Ottoman Empire

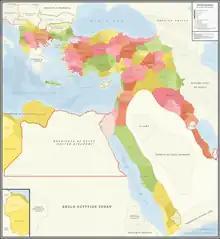
Administrative divisions of the Ottoman Empire in 1899 (year 1317 Hijri)

The first military unit of the Ottoman State was an army that was organized by Osman I from the tribesmen inhabiting the hills of western Anatolia in the late 13th century. The military system became an intricate organization with the advance of the Empire. The Ottoman military was a complex system of recruiting and fief-holding. The main corps of the Ottoman Army included Janissary, Sipahi, Akıncı and Mehterân. The Ottoman army was once among the most advanced fighting forces in the world, being one of the first to use muskets and cannons. The Ottoman Turks began using "falconets", which were short but wide cannons, during the Siege of Constantinople. The Ottoman cavalry depended on high speed and mobility rather than heavy armor, using bows and short swords on fast Turkoman and Arabian horses (progenitors of the Thoroughbred racing horse), and often applied tactics similar to those of the Mongol Empire, such as pretending to retreat while surrounding the enemy forces inside a crescent-shaped formation and then making the real attack. The Ottoman army continued to be an effective fighting force throughout the seventeenth and early eighteenth centuries, falling behind the empire's European rivals only during a long period of peace from 1740 to 1768.